Pope Pius X

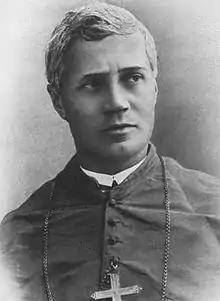
Bishop Giuseppe Sarto

After 1880, Sarto taught dogmatic theology and moral theology at the seminary in Treviso. On 10 November 1884, he was appointed bishop of Mantua by Pope Leo XIII. He was consecrated six days later in Rome in the church of Sant'Apollinare alle Terme Neroniane-Alessandrine, Rome, by Cardinal Lucido Parocchi, assisted by Pietro Rota, and by Giovanni Maria Berengo. He was appointed to the honorary position of assistant at the pontifical throne on 19 June 1891. Sarto required papal dispensation from Pope Leo XIII before episcopal consecration as he lacked a doctorate, making him the last pope without a doctorate until Pope Francis.